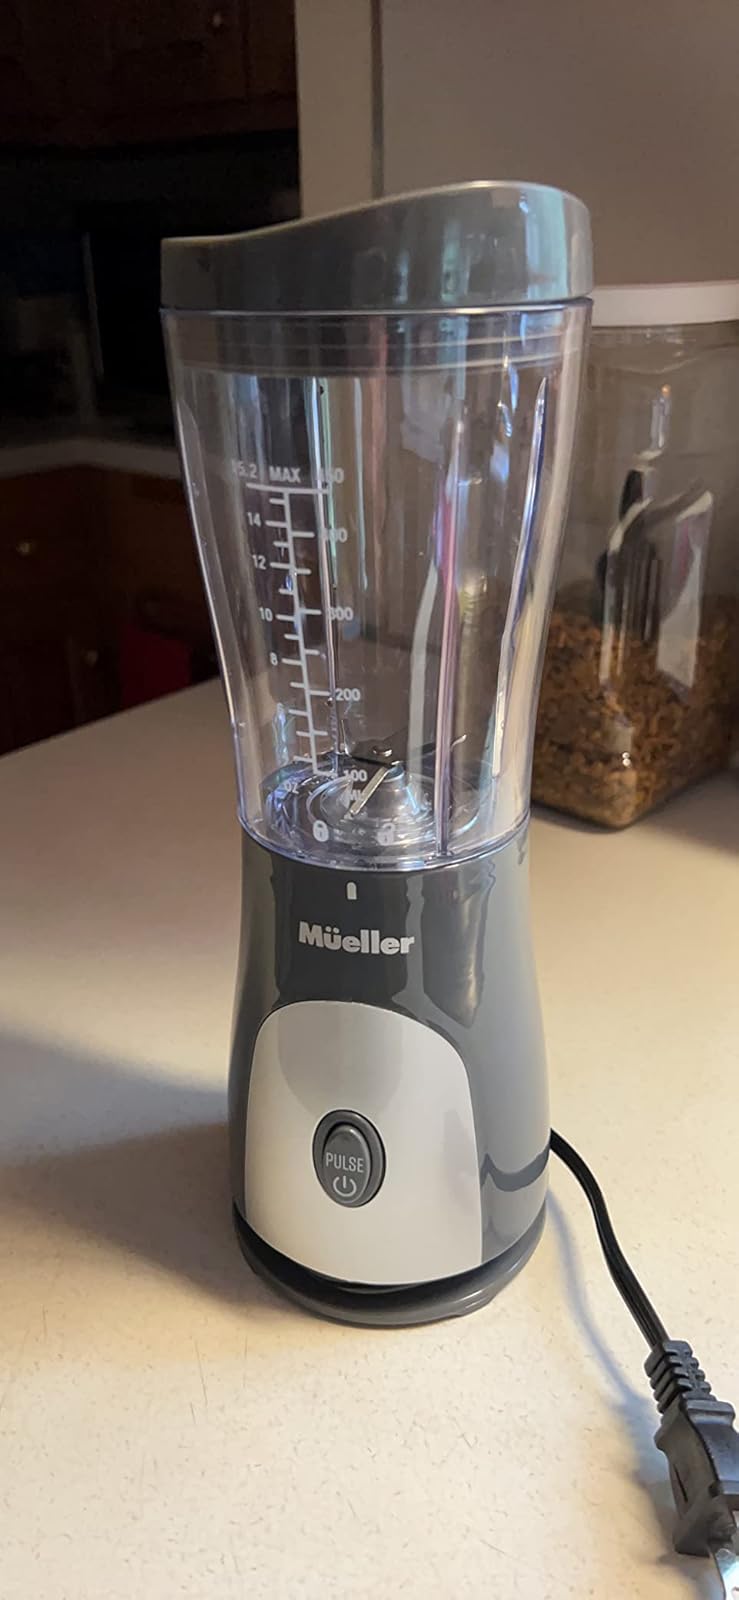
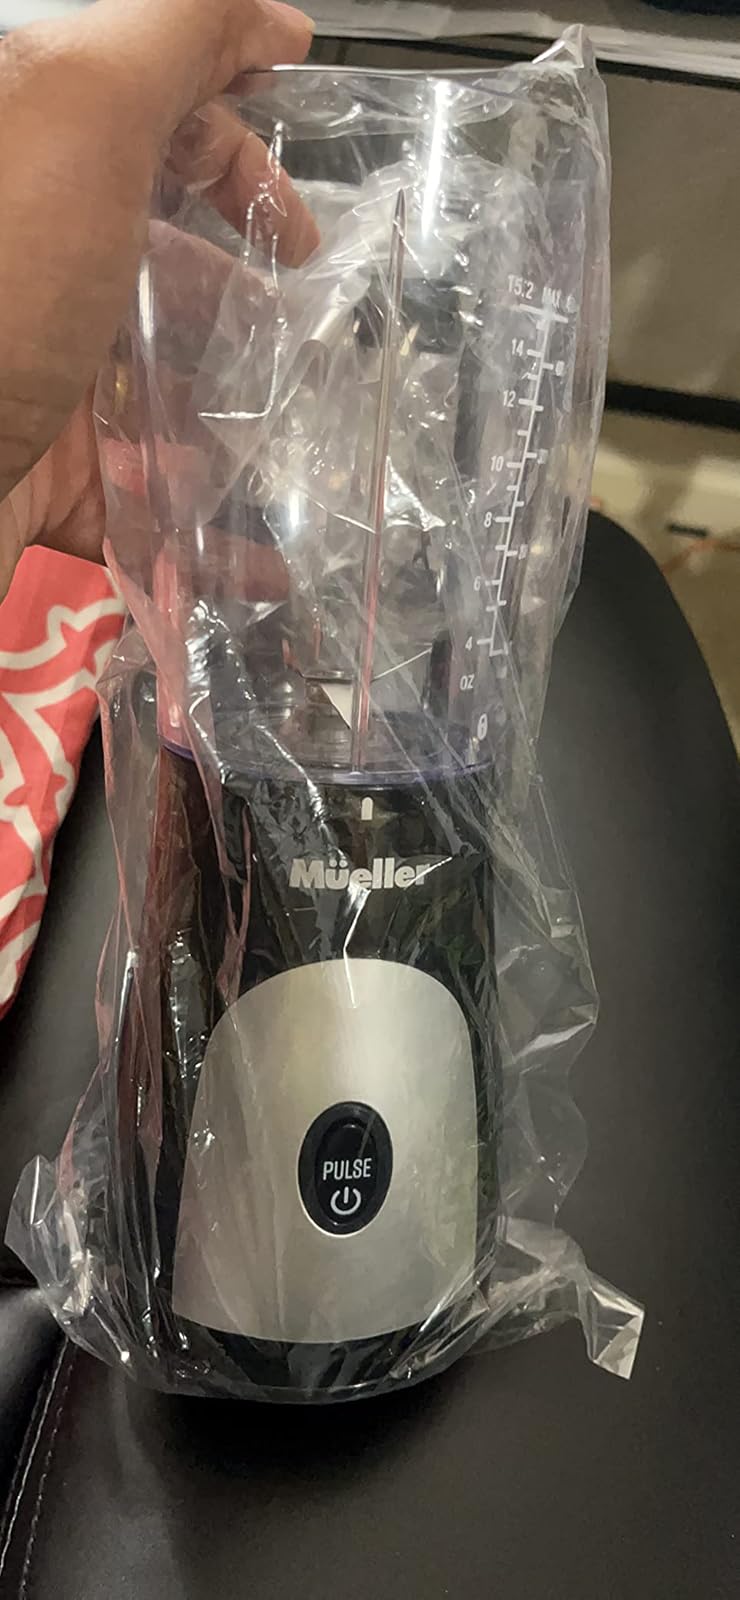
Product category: items_blender
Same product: yes